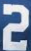
Number: 2